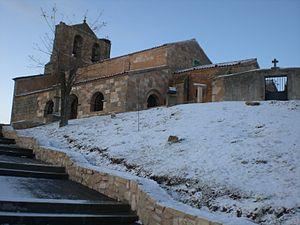
Fresno de la Fuente est une commune de la province de Ségovie dans la communauté autonome de Castille-et-León en Espagne.